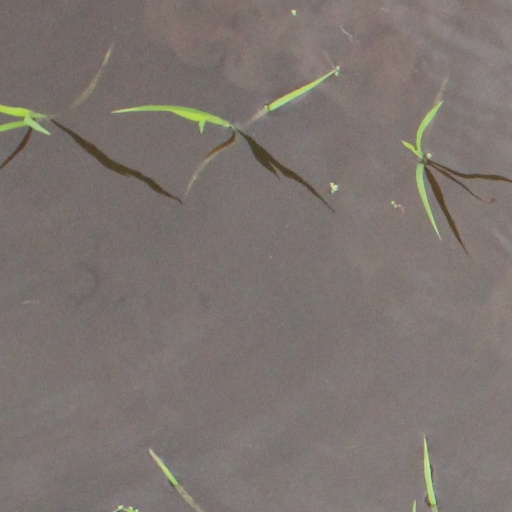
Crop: rice